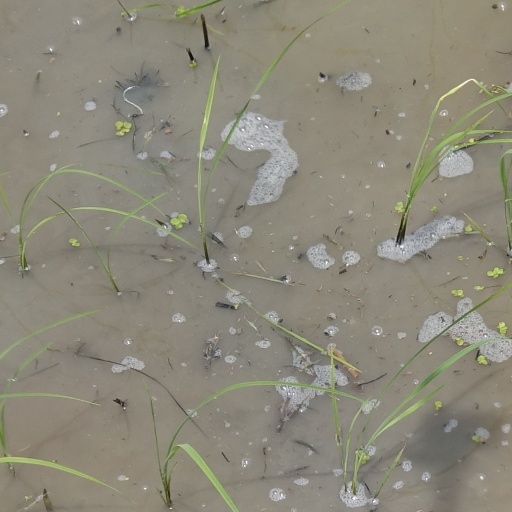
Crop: rice